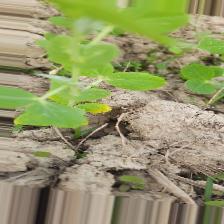
Label: Ascochyta blight